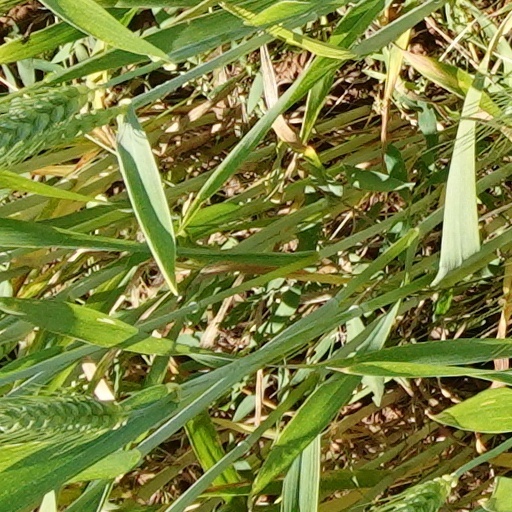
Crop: wheat